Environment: real
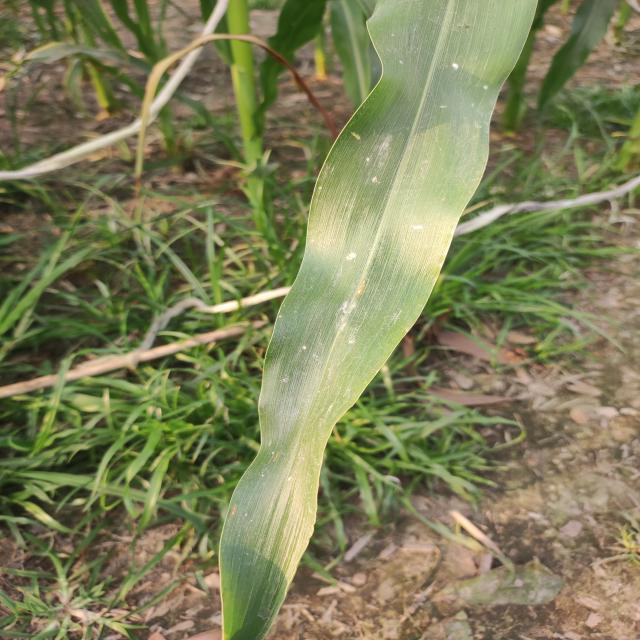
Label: northern_corn_leaf_blight